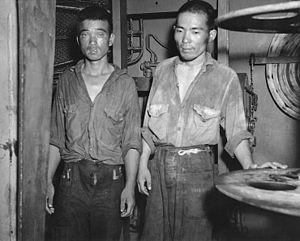
Le Jintsū était un croiseur léger de classe Sendai en service dans la Marine impériale japonaise. Le navire est baptisé sous le nom de la rivière Jinzu, située dans les préfectures de Gifu et Toyama, au Japon.